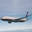
Label: airplane